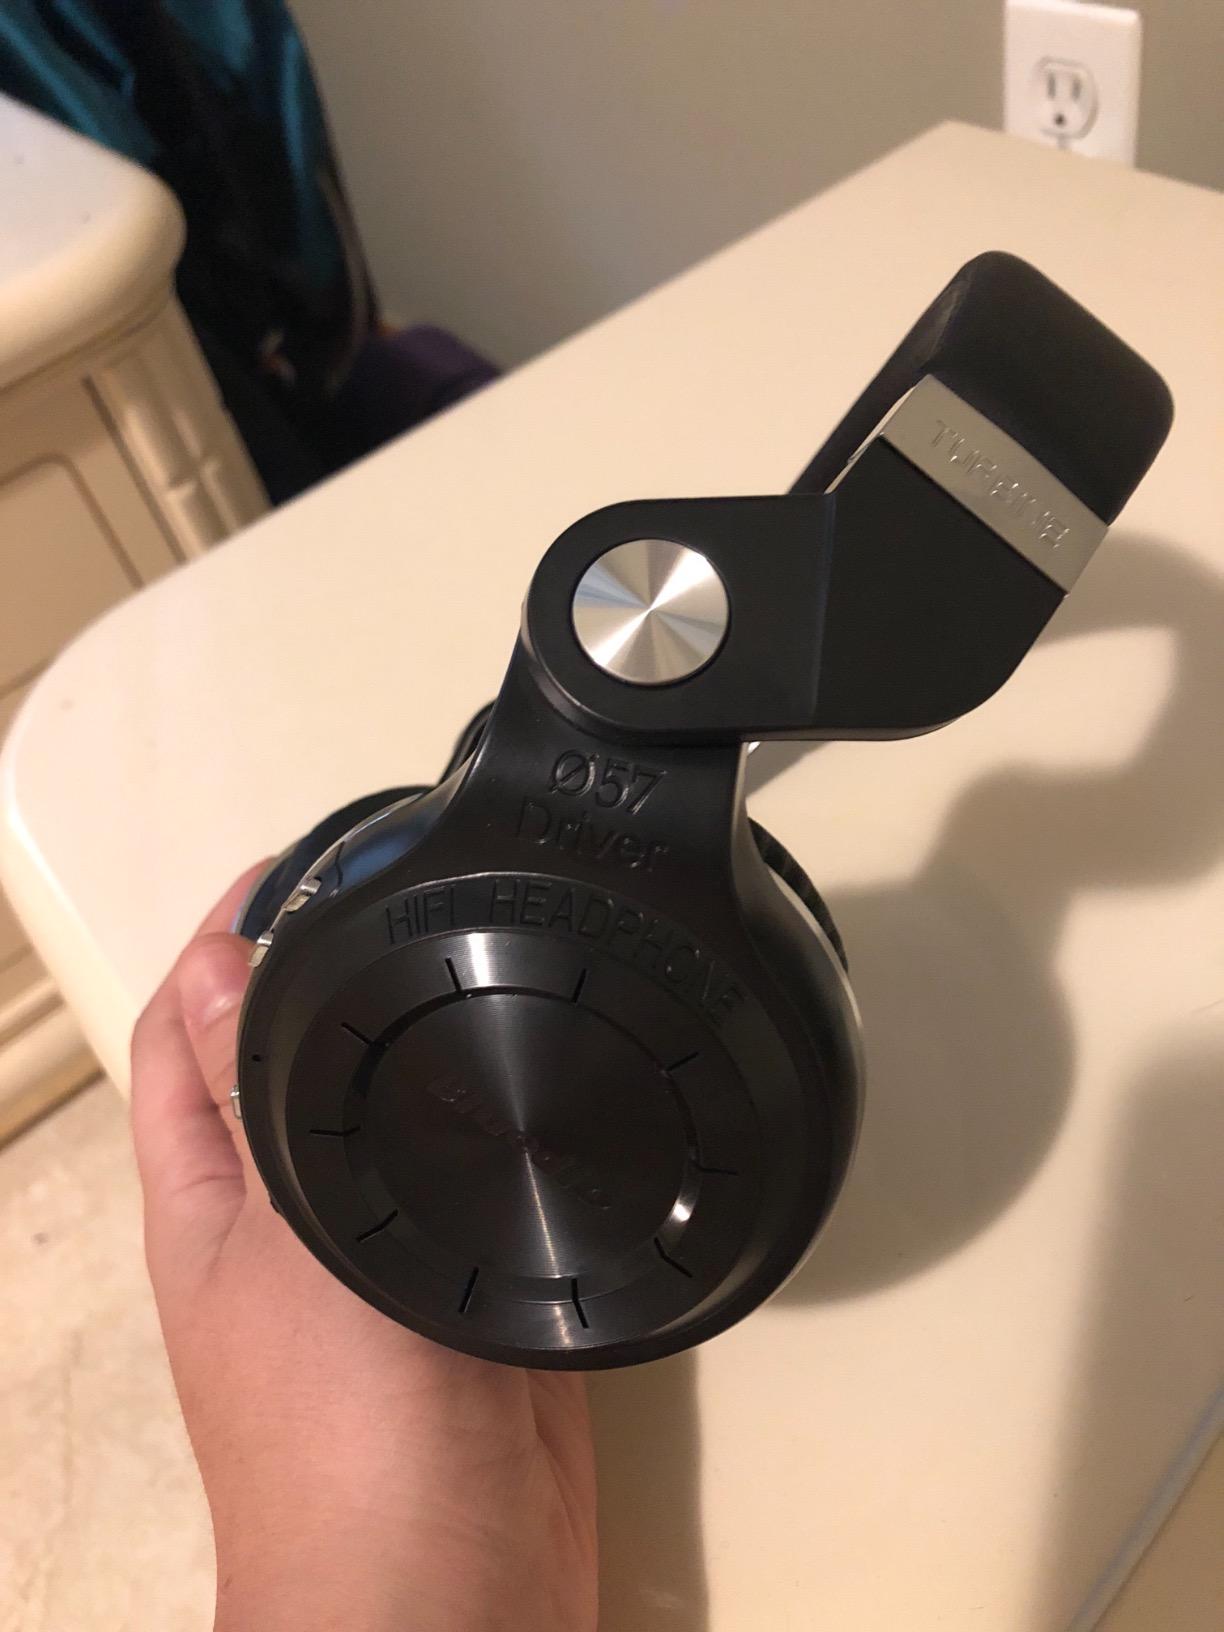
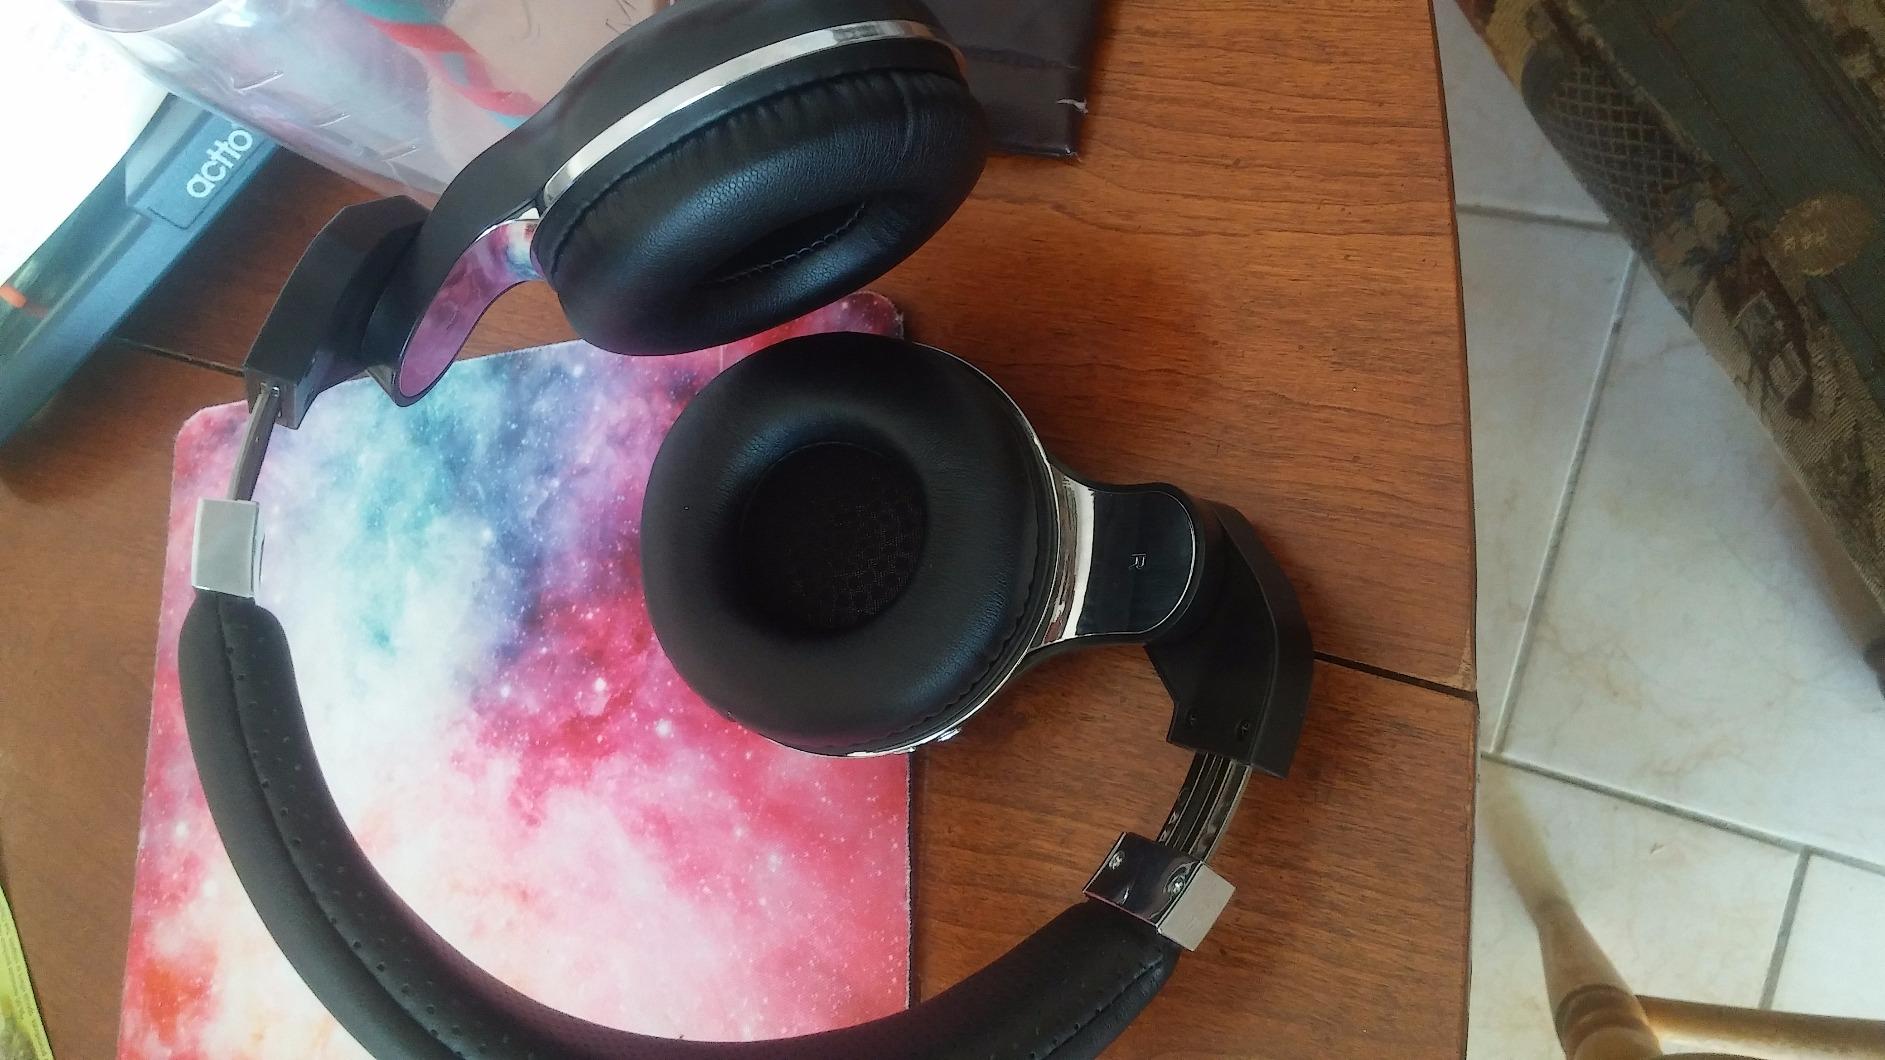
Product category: headphones
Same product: yes